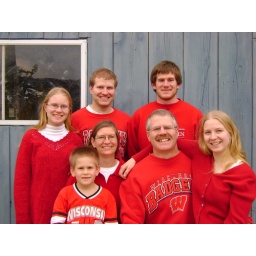
all of us in front of our barn wall